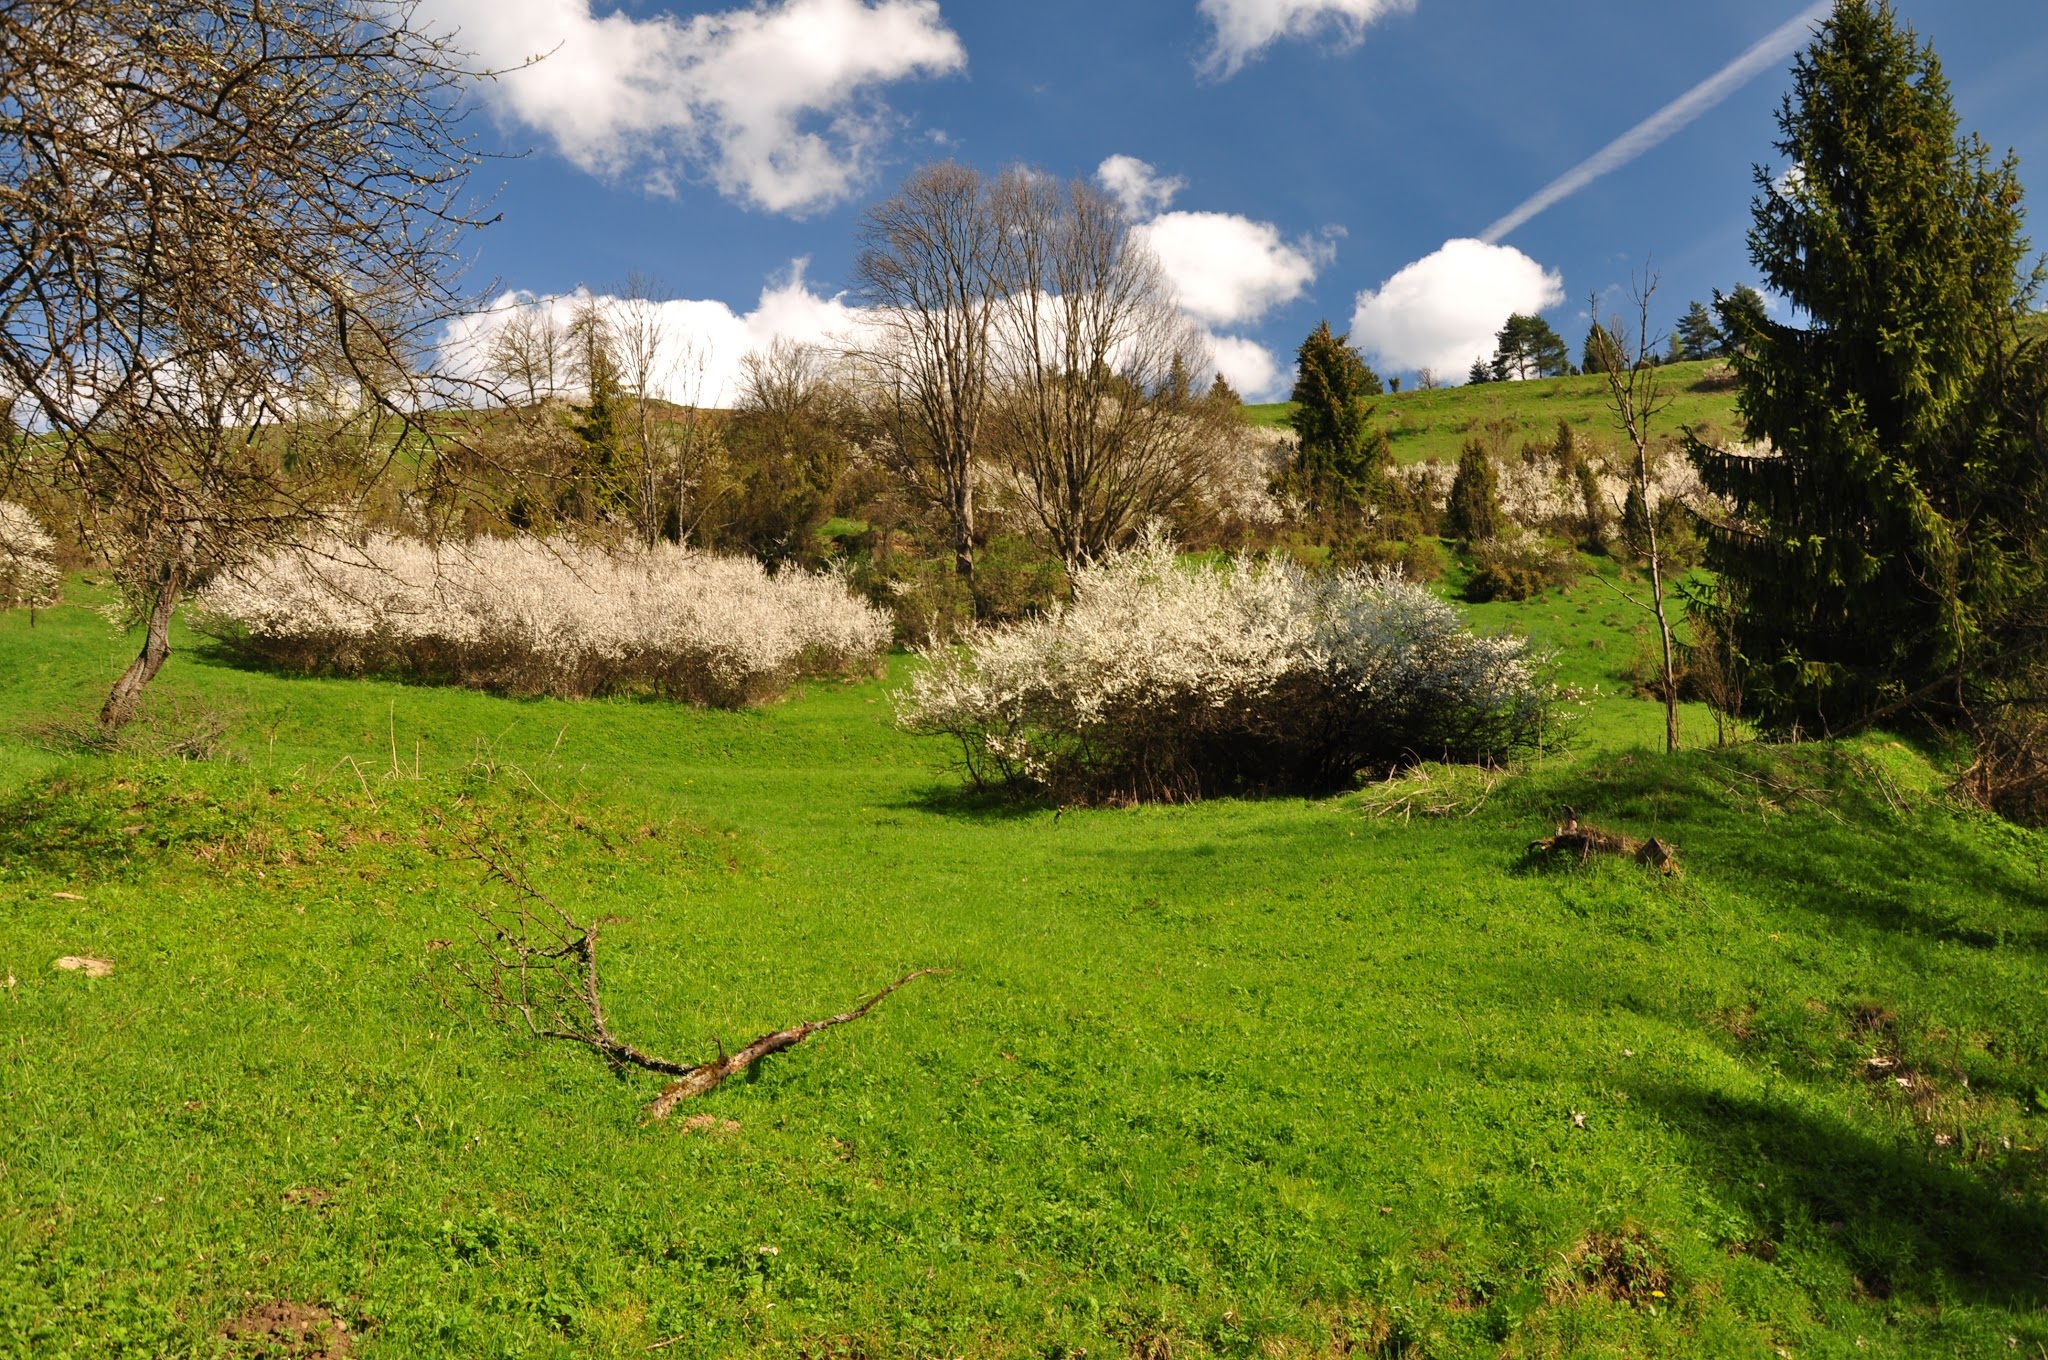
tree, nature, grass, mountain, plant, farm, lawn, meadow, hill, flower, spring, pasture, garden, flora, grassland, shrub, poland, plateau, woodland, white water, ecosystem, rural area, pieniny